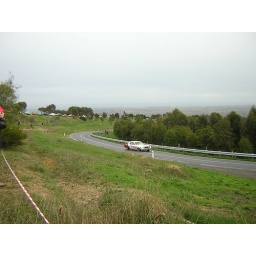
rally at willunga hill ,old road. South australia .Photo by my son .